Hinduism in Switzerland

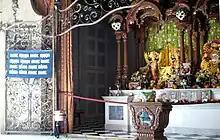
ISKCON Krishna temple in Zurich

The first yoga school in this country was founded 70 years ago. The Hungarian pianist and sculptor Elisabeth Haich moved from Budapest to Zurich in the 1940s, together with her Indian husband and doctor Selvarajan Yesudian. Together they opened in 1948 the first yoga school in Switzerland. Although yoga today is understood primarily as a form of relaxation and exercise, it still arouses interest among many practitioners in Hinduism, knowing that yoga originally had a deeply religious-spiritual approach. The first Indian monk who founded an association in Switzerland was Swami Omkarananda, who founded the Divine Light Center in Winterthur in 1966. In the early 1970s, the Osho community under the leadership of Bhagwan Shree Rajneesh and the ISKCON (International Society for Krishna Consciousness), founded by Swami Prabhupada, also spread.